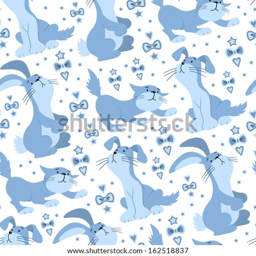
vector seamless pattern with animals .